82nd Airborne Division

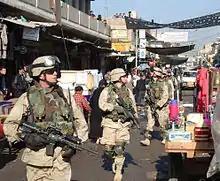
US Paratroopers from the 82nd Airborne Division patrol the streets of the Al Sudeek district of Mosul, Iraq, in January 2005.

On 25 October 1983, elements of the 82nd conducted an Airland Operation to secure Point Salines Airport following an airborne assault by the 1st and 2nd Ranger Battalions who conducted the airfield seizure just hours prior. The first 82nd unit to deploy was a task force of the 2d and 3d Battalions (Airborne), 325th Infantry. On 26 October and 27, the 1st Battalion (Airborne), 505th Infantry, and the 1st and 2nd Battalions (Airborne), 508th Infantry, deployed to Grenada with support units. 2-505 deployed as well. Military operations ended in early November (Note: that C/2-325 did not deploy due to being a newly formed COHORT unit, in its place B/2-505 deployed, landing at Point Salines. The 82nd expanded its missions from the airhead at Salines to weed out Cuban Revolutionary Armed Forces and Grenadan People's Revolutionary Army soldiers Each proceeding battalion pushed a single company forward with A/2-504 deploying only one company out of the entire brigade. The operation was flawed in several areas and identified areas needing attention to enhance the United States RDF doctrine. Newly issued Battledress Uniforms (BDUs) were not designed for the tropical environment; communication between Army ground forces and Navy and Air Force aircraft lacked interoperability and even food and other logistic support to ground forces were hampered due to communication issues between the services. The operation proved the division's ability to act as a rapid deployment force. The first aircraft carrying troopers from the 2–325th touched down at Point Salines 17 hours after H-Hour notification.